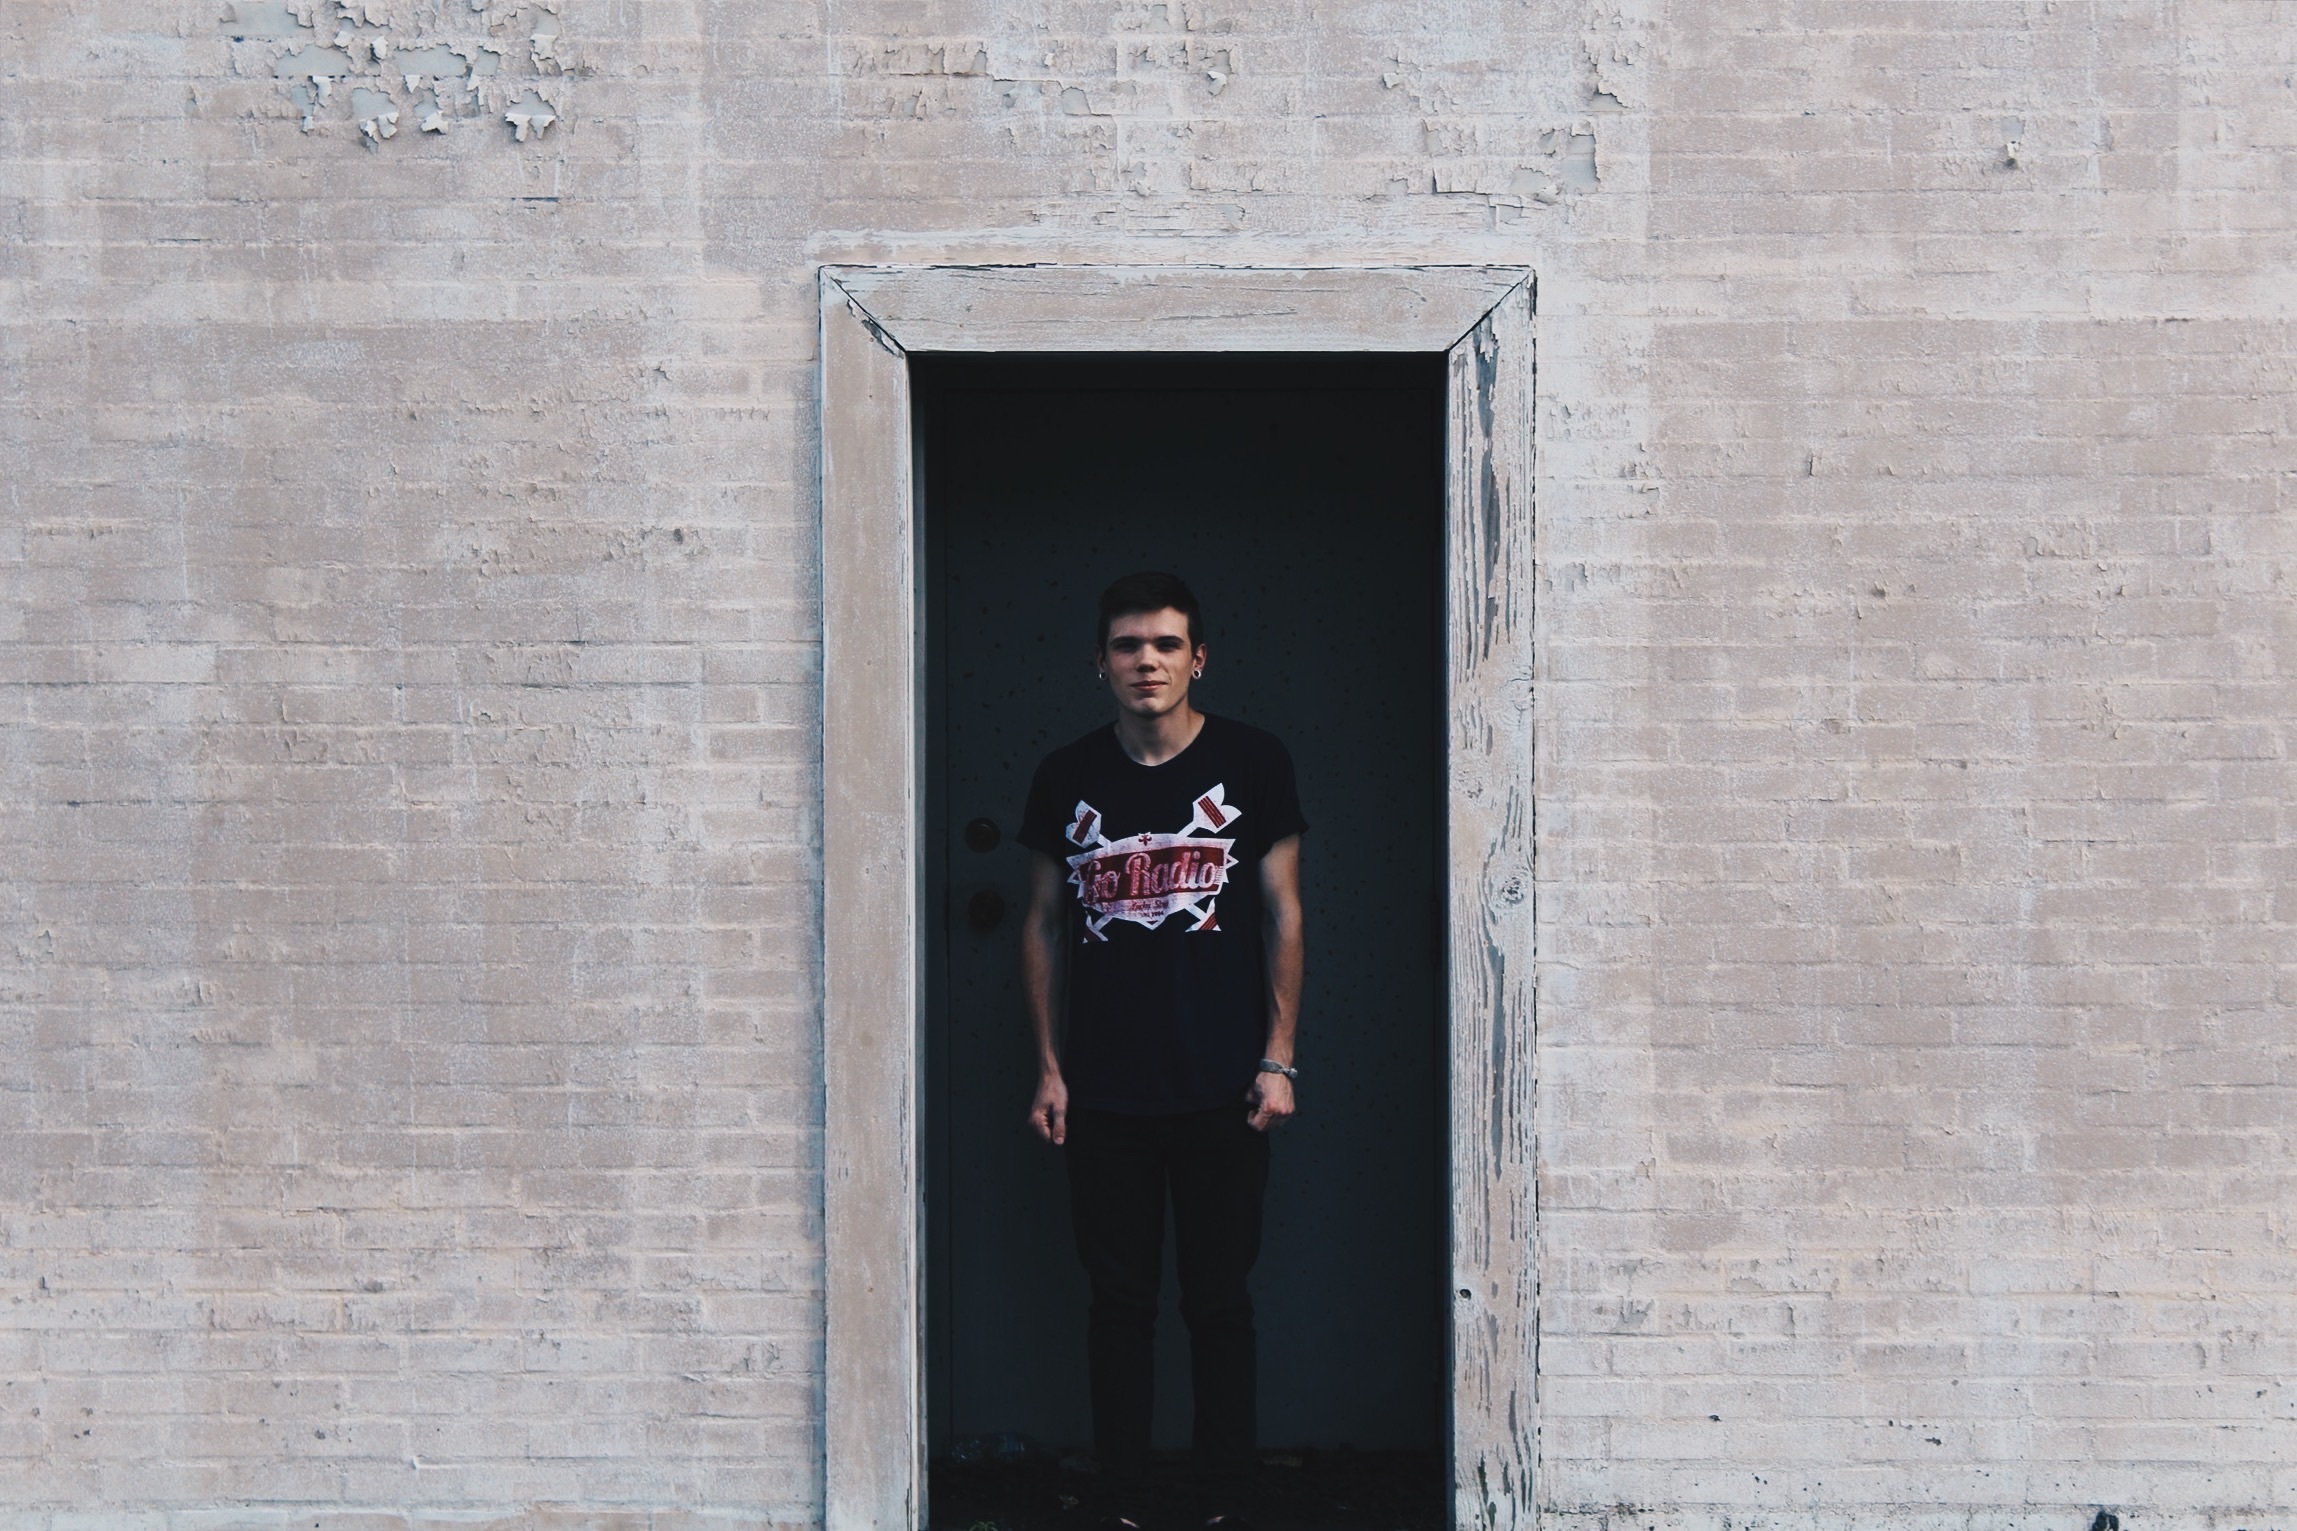
white, wall, standing, blue, black, doorway, art, framed, photograph, image, solemn